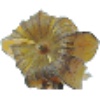
Label: Physalis with Husk 1